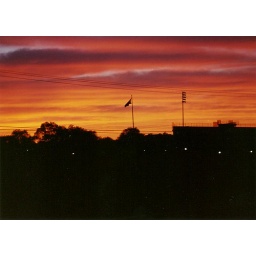
I had this one published in a coffee table book by the International Library of Photography.